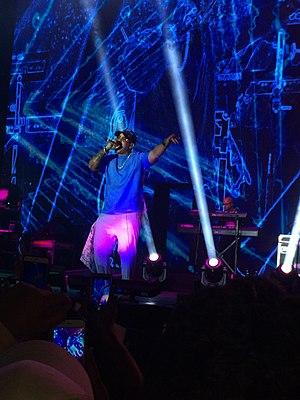
Daddy Yankee, de son vrai nom Ramón Luis Ayala Rodríguez, né le 3 février 1977 à San Juan, dans le Commonwealth de Porto Rico, aux États-Unis, est un chanteur, compositeur, acteur, producteur de cinéma, animateur de radio et homme d'affaires portoricain. En 2006, un article du New York Times le présente comme étant le « Roi du Reggaeton ».